Matt Kalil

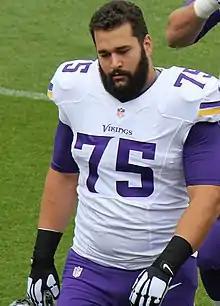
Kalil with the Vikings in 2015

Matthew Francis Kalil (born July 6, 1989) is an American former professional football player who was an offensive tackle in the National Football League (NFL). He played college football for the USC Trojans and was selected by the Minnesota Vikings fourth overall in the 2012 NFL draft. He was also a member of the Carolina Panthers and Houston Texans.